Area code 313

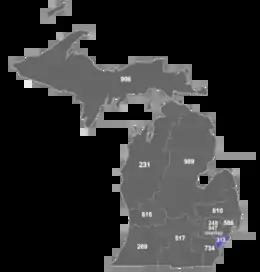
Map of Michigan numbering plan area

Area code 313 is a telephone area code in the North American Numbering Plan serving Detroit and most of its closest suburbs in Wayne County, Michigan. It includes the enclave cities Hamtramck and Highland Park, as well as Allen Park, Dearborn, Dearborn Heights, Ecorse, the Grosse Pointe communities, Harper Woods, Inkster, Melvindale, Lincoln Park, Redford, River Rouge, and Taylor north of Goddard Road and east of Holland Road.